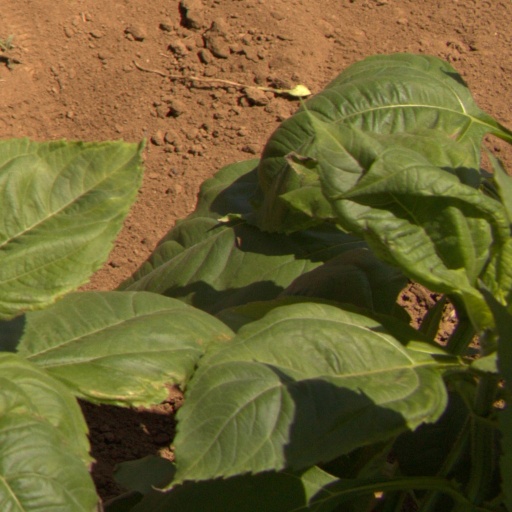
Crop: Jerusalem artichoke